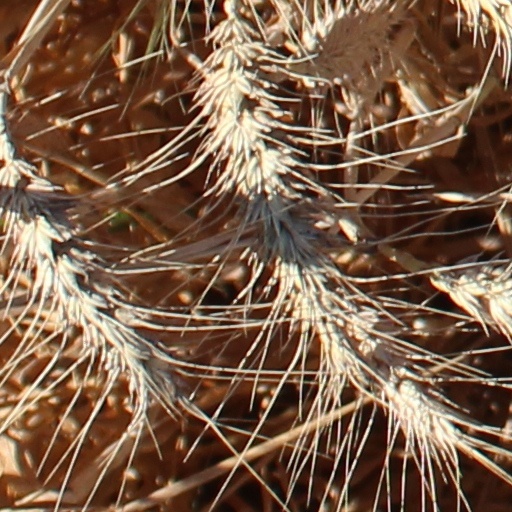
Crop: wheat